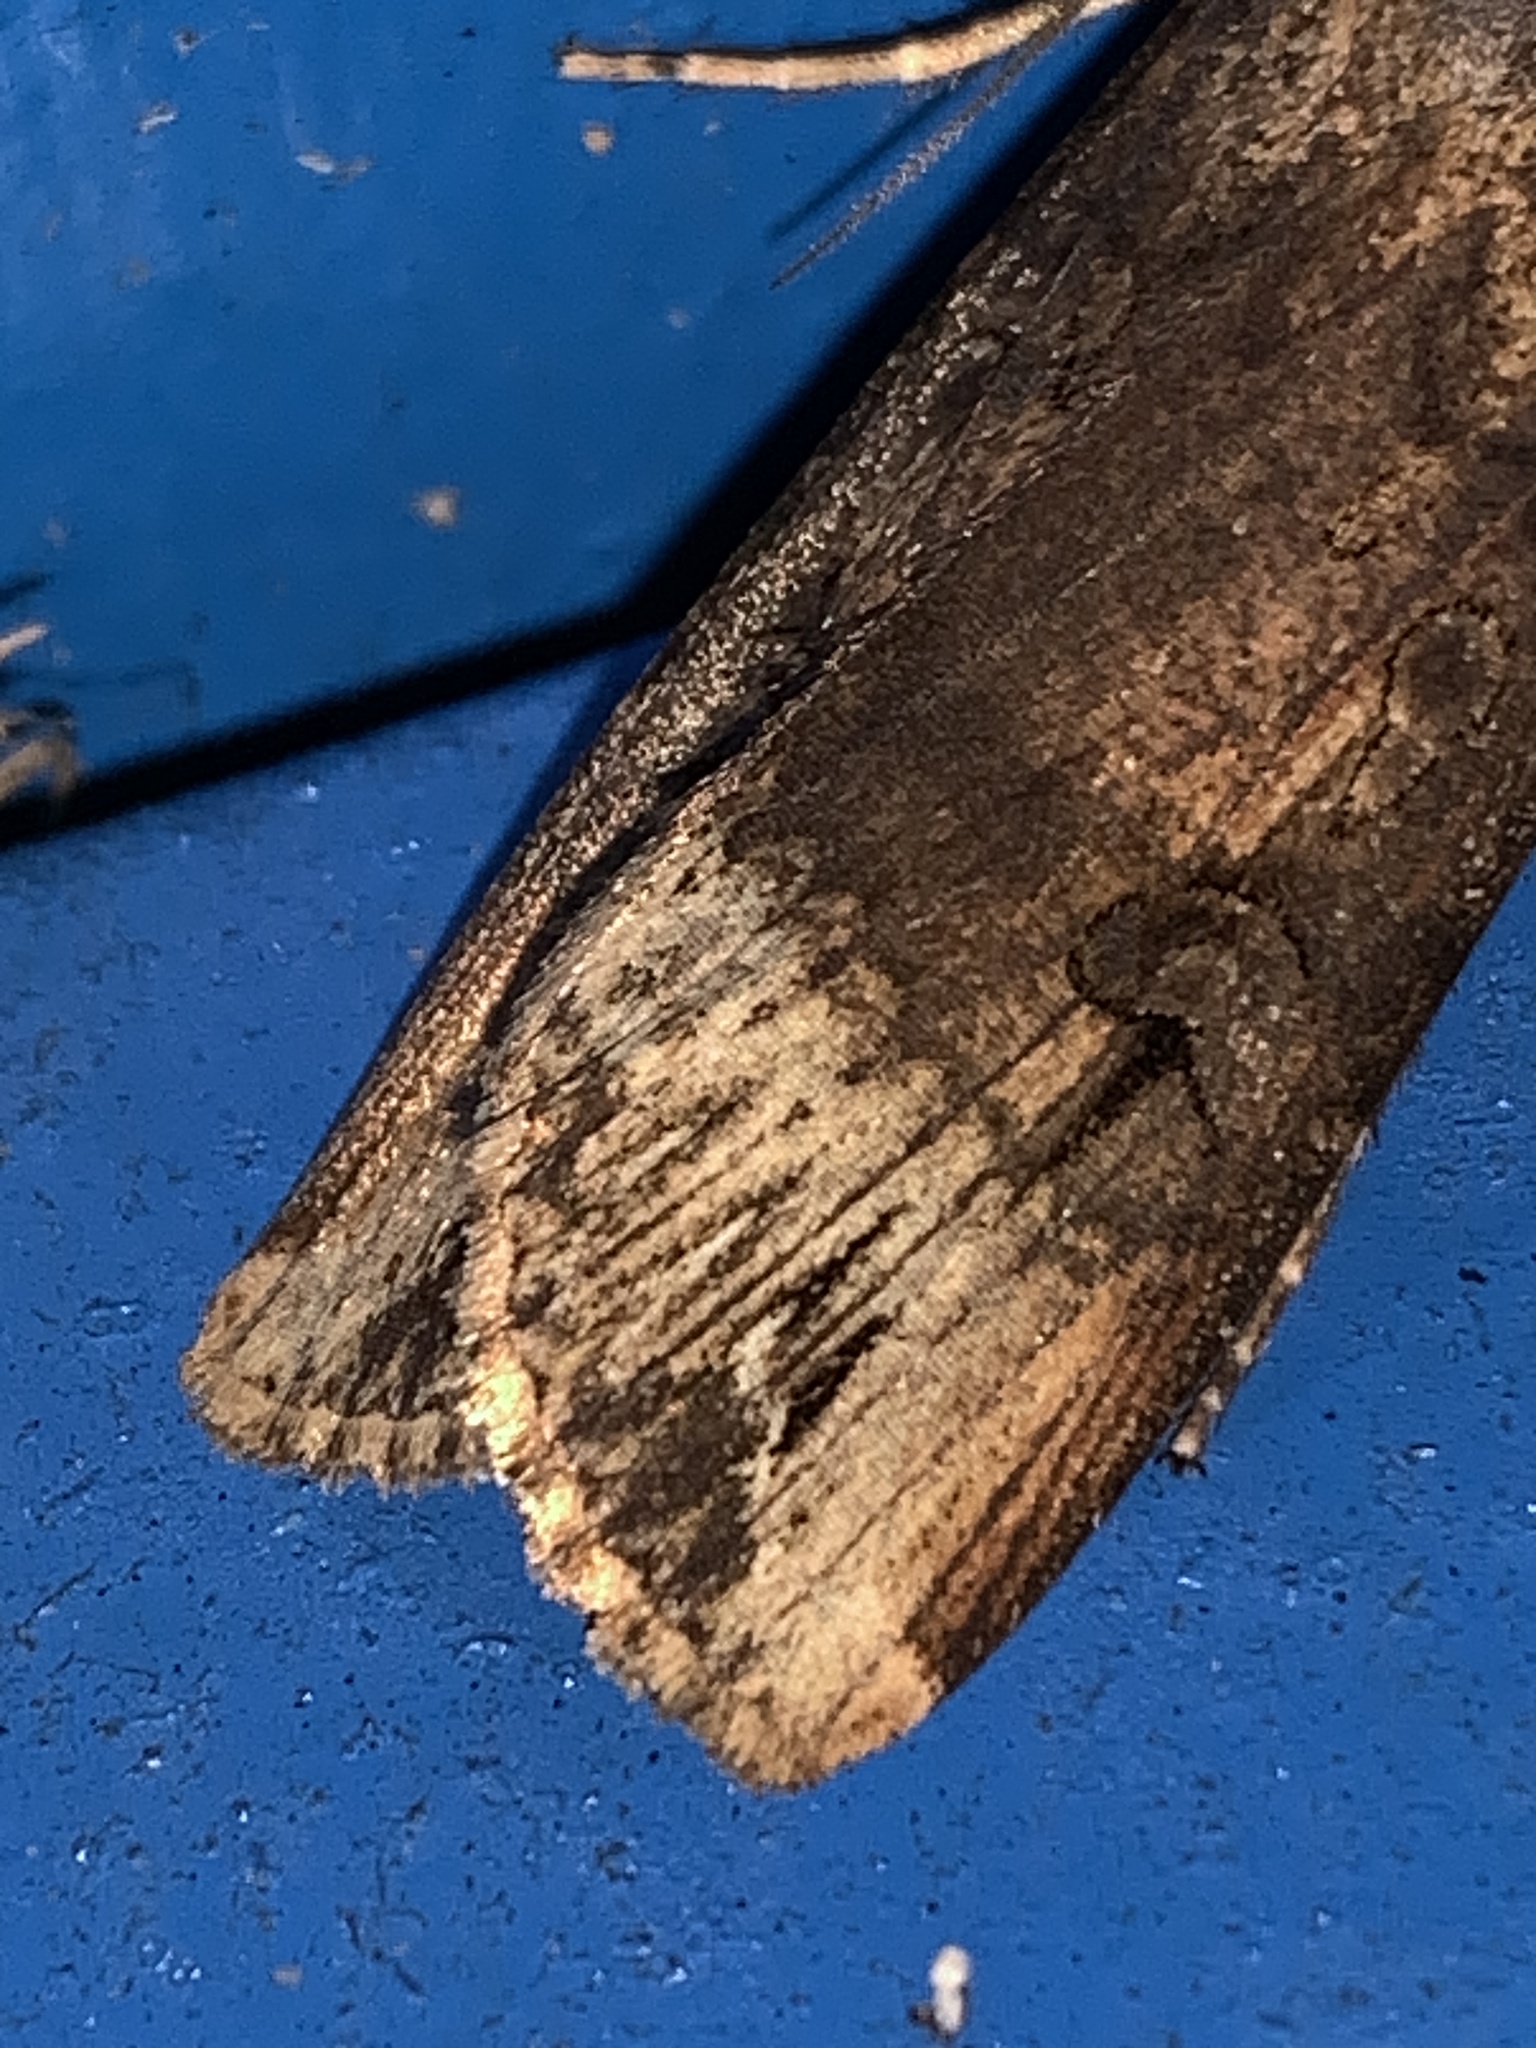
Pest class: cutworms